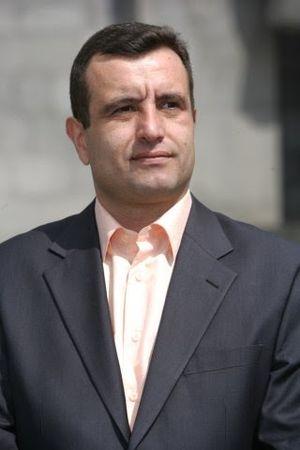
L'élection présidentielle arménienne de 2013 a eu lieu le 18 février 2013 en Arménie et a vu s'affronter sept candidats, dont le Président sortant, Serge Sarkissian, présenté par le Parti républicain d'Arménie et soutenu par son allié gouvernemental État de droit. Les principaux partis d'opposition représentés à l'Assemblée nationale n'ont cependant pas présenté de candidats, à l'exception d'Héritage. Les résultats délivrés par la Commission électorale centrale donnent dès le premier tour la réélection de Serge Sarkissian, avec 58,64 % des votes ; le candidat arrivé second, Raffi Hovannisian, obtient 36,74 % des votes et conteste les résultats.